Nanango

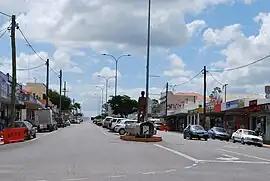
Drayton Street, the main street of Nanango, 2010

Nanango is a rural town and locality in the South Burnett Region, Queensland, Australia. In the , the locality of Nanango had a population of 3,679 people.